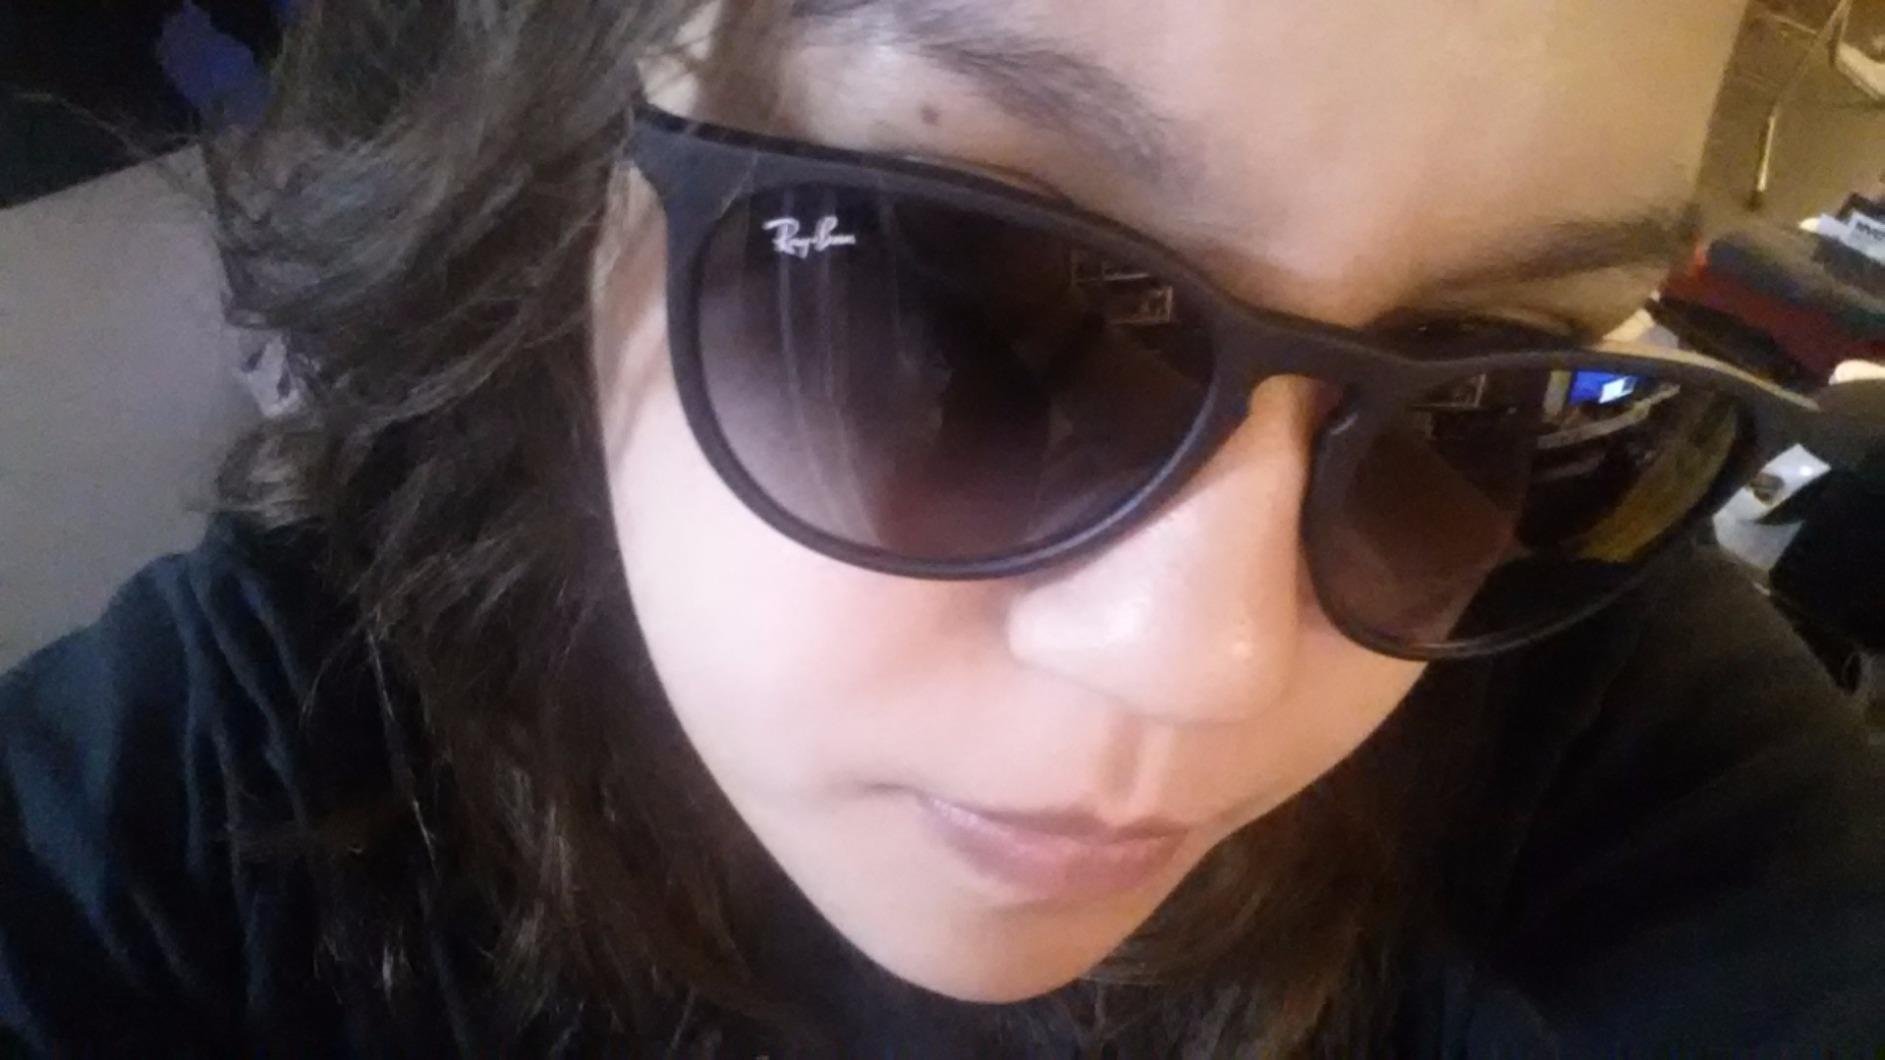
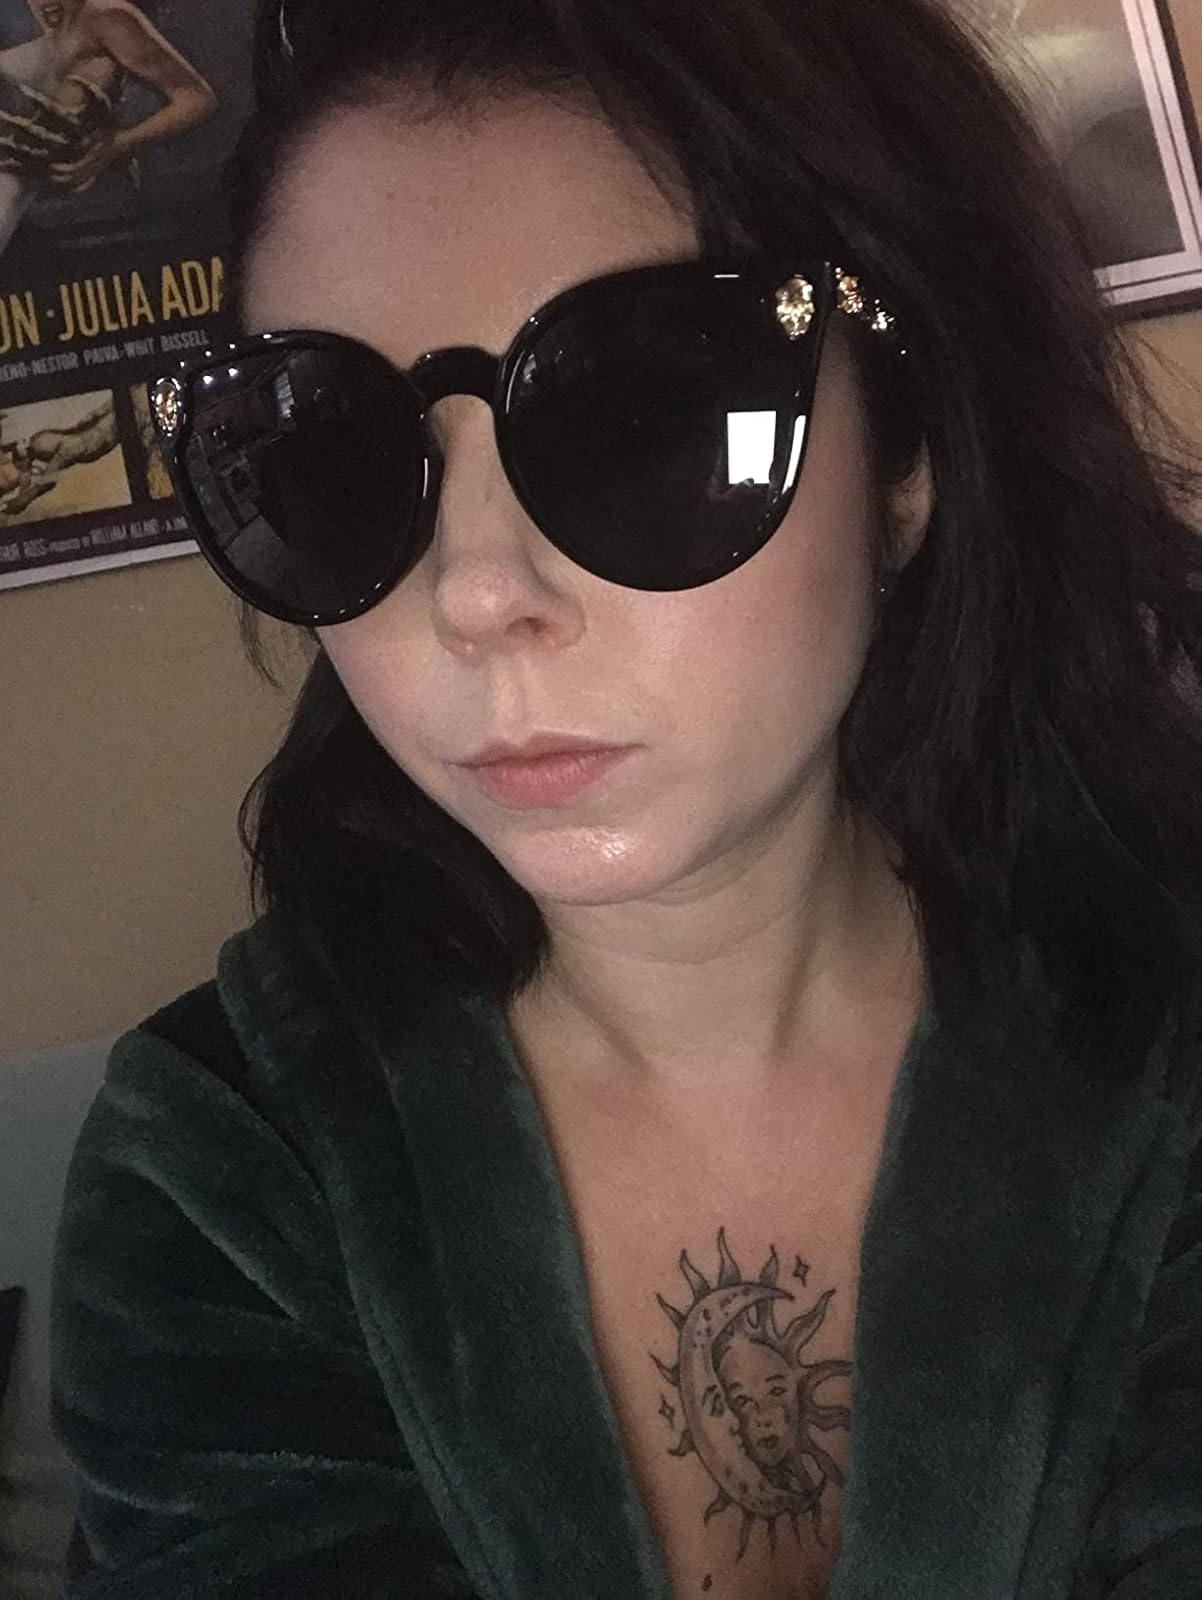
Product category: accessories_sunglasses
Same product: no